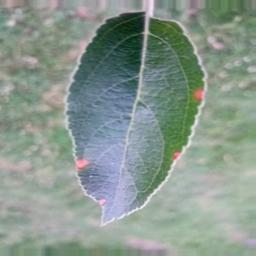
Label: Alternaria